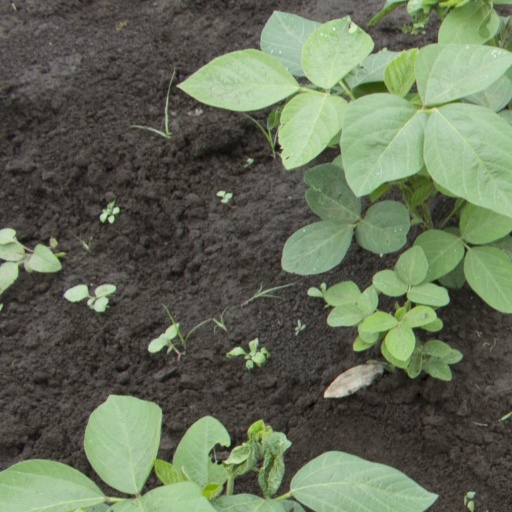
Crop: soybean